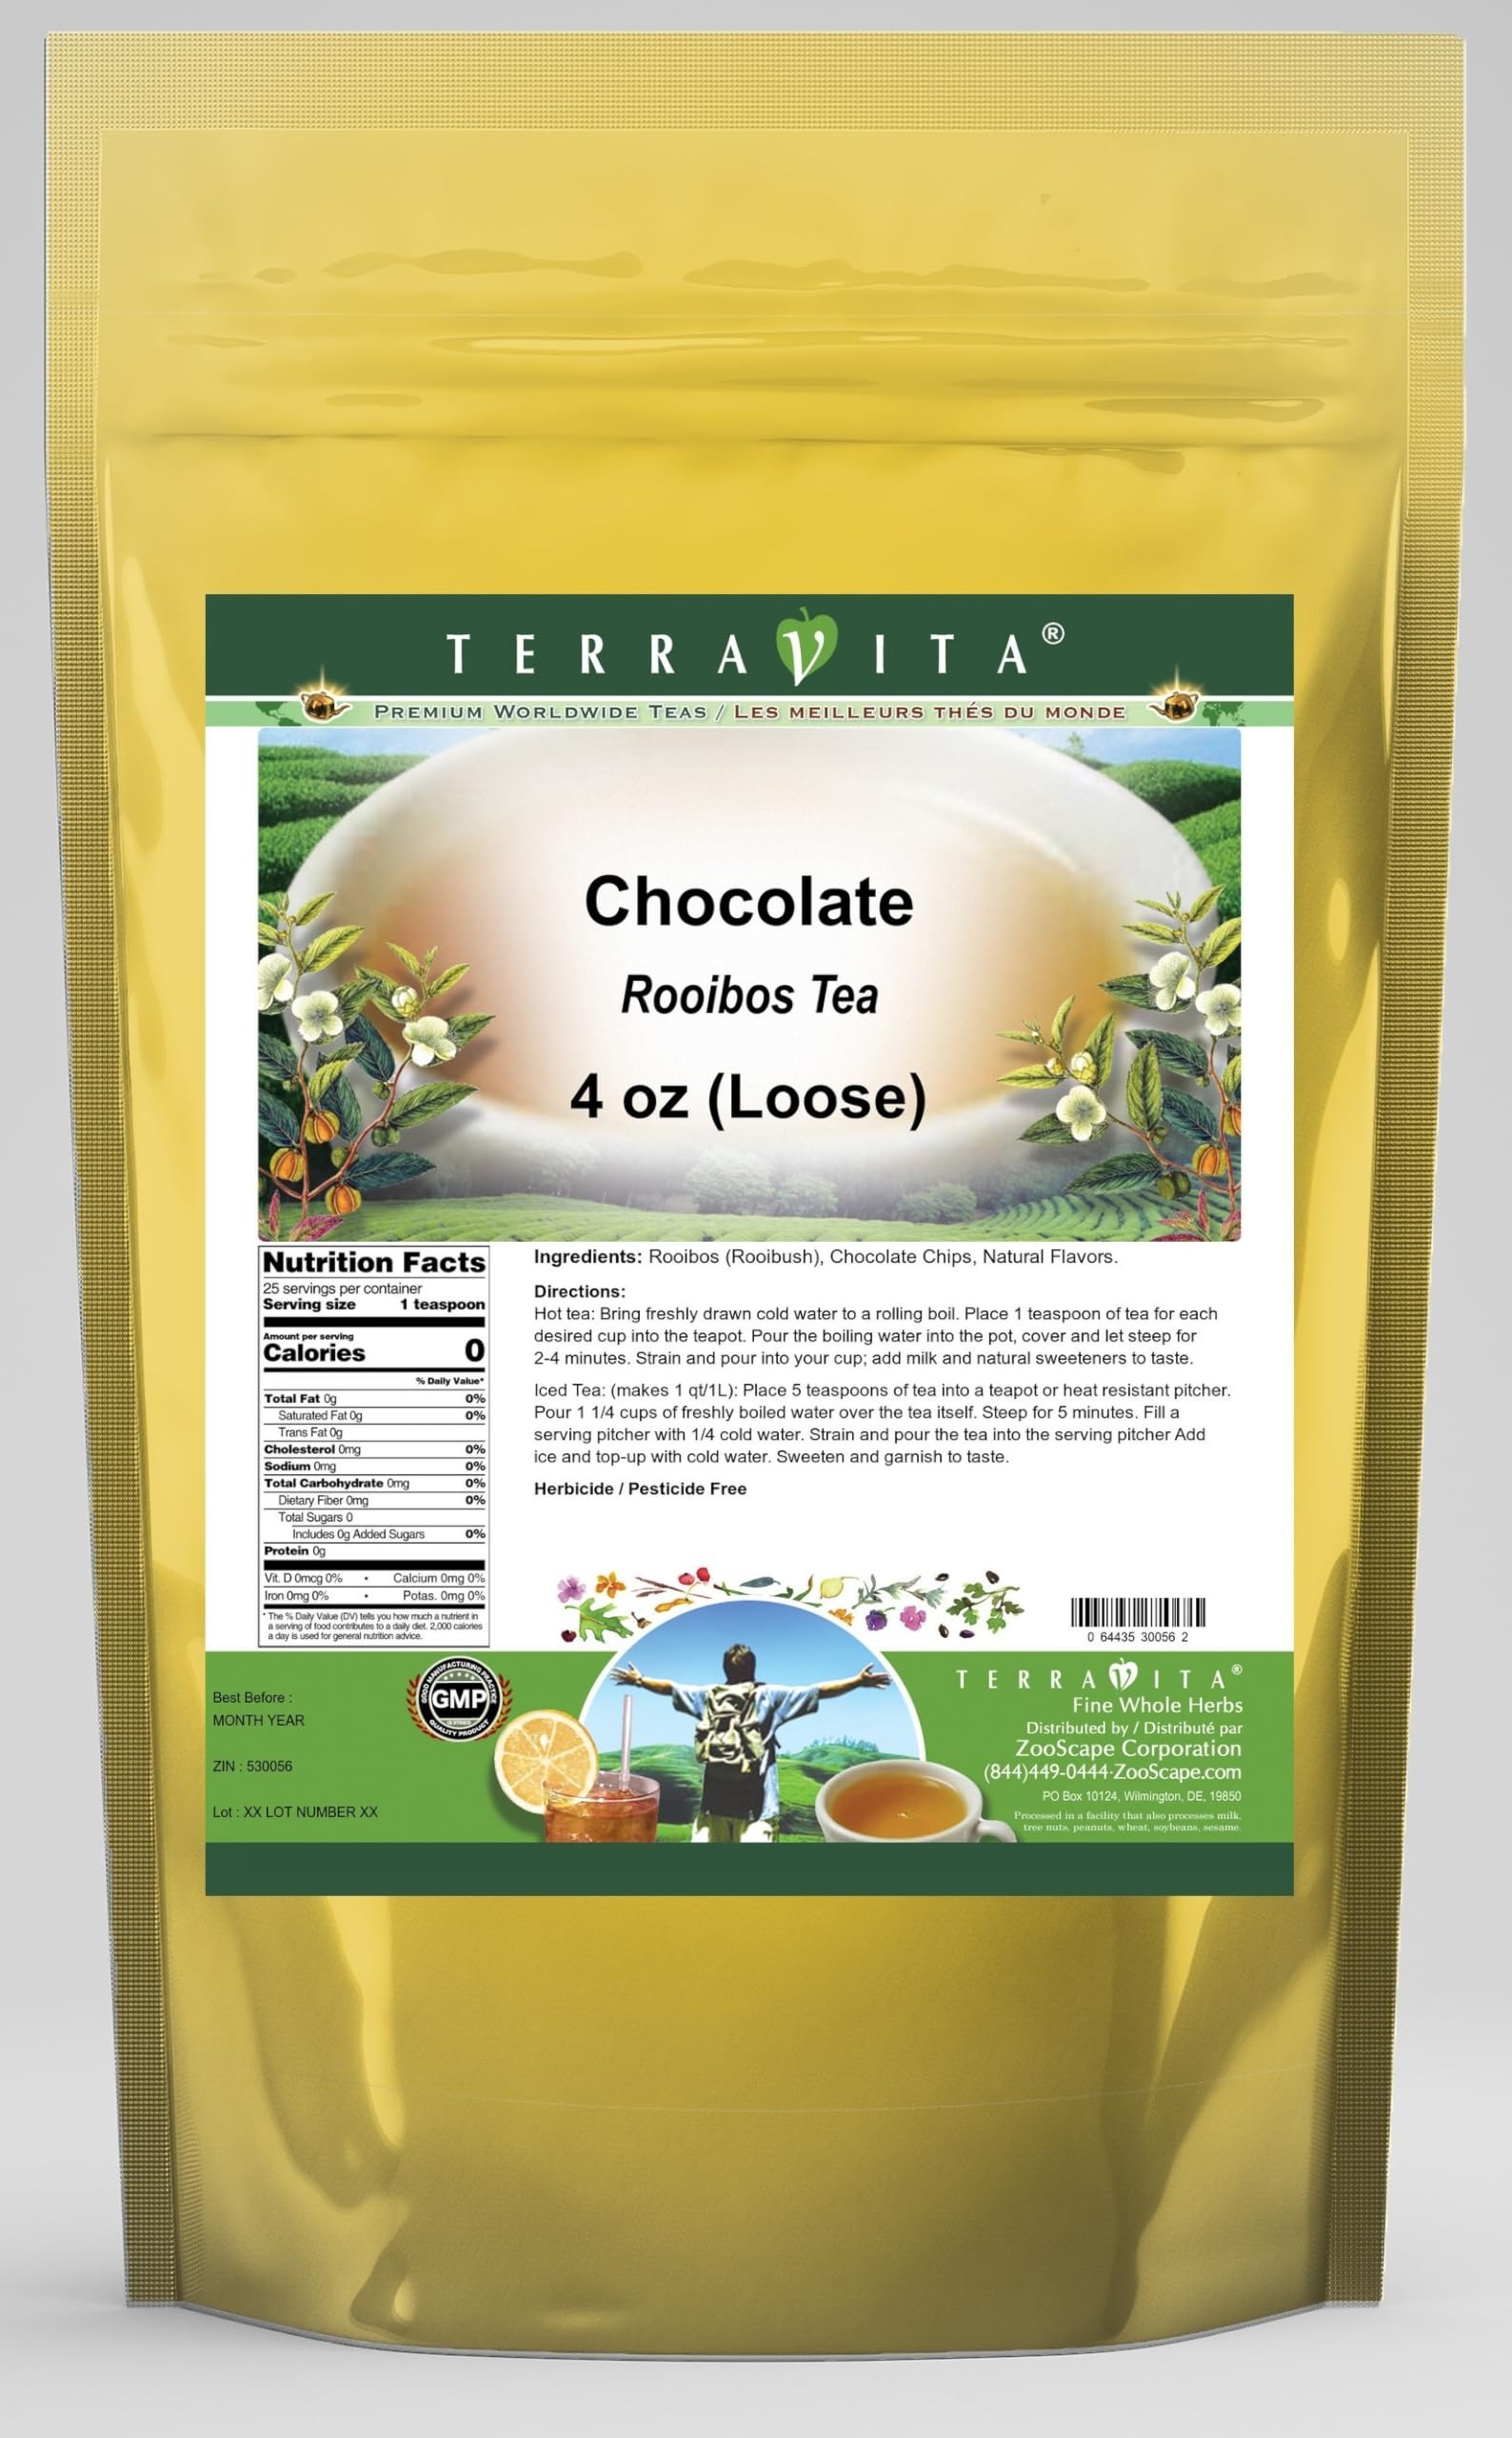
Item Name: Chocolate Rooibos Tea (Loose) (4 oz, ZIN: 530056)
Bullet Point 1: Our Chocolate Rooibos Tea is a delightful flavored Rooibos tea you will enjoy anytime! - Ingredients: Rooibos tea, Chocolate Chips and natural chocolate flavor.
Bullet Point 2: No fillers.
Bullet Point 3: Manufacturer: TerraVita
Bullet Point 4: Size: 4 oz
Bullet Point 5: Loose Leaf Rooibos Tea - Packed in a convenient upright pouch!
Product Description: Our Chocolate Rooibos Tea is a delightful flavored Rooibos tea you will enjoy anytime! - Ingredients: Rooibos tea, Chocolate Chips and natural chocolate flavor. - Hot tea brewing method: Bring freshly drawn cold water to a rolling boil. Place 1 teaspoon of tea for each desired cup into the teapot. Pour the boiling water into the pot, cover and let steep for 2-4 minutes. Strain and pour into your cup; add milk and natural sweeteners to taste. - Iced tea brewing method: (to make 1 liter/quart): Place 5 teaspoons of tea into a teapot or heat resistant pitcher. Pour 1 1/4 cups of freshly boiled water over the tea itself. Steep for 5 minutes. Fill a serving pitcher with 1/4 cold water. Strain and pour the tea into the serving pitcher Add ice and top-up with cold water. Sweeten and garnish to taste. - TerraVita is an exclusive line of premium-quality, natural source products that use only the finest, purest and most potent ingredients found around the world. TerraVita is hallmarked by the highest possible standards of purity, potency, stability and freshness. All of our products are prepared with the highest elements of quality control, from raw materials through the entire manufacturing process, up to and including the moment that the bottles or bags are sealed for freshness and shipped out to you. Our highest possible standards are certified by independent laboratories and backed by our personal guarantee. - TerraVita exists to meet and ensure your family's health and wellness without the harmful effects of chemicals and health products. We strive to make all of our products affordable and reliable and are constantly searching the market to maintain our affordability and to look for new ways to serve you and the ones you love. TerraVita has become a trusted household name f
Value: 4.0
Unit: Ounce

Price: 17.97